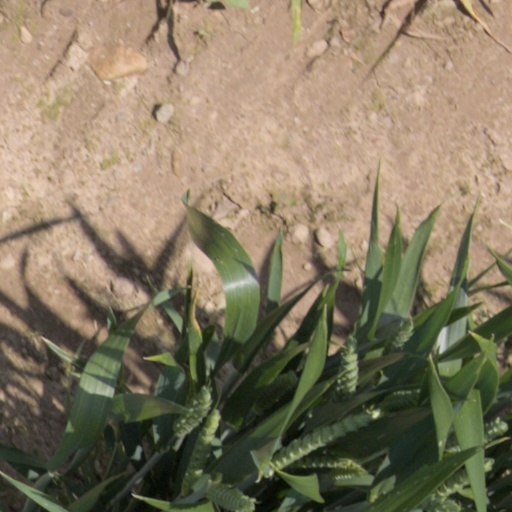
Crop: wheat